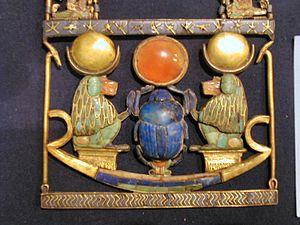
Pectoral ou pendentif partiel de Toutankhamon.
Les heures archaïques sont des essais de division du jour dans les civilisations de la Haute-Antiquité.